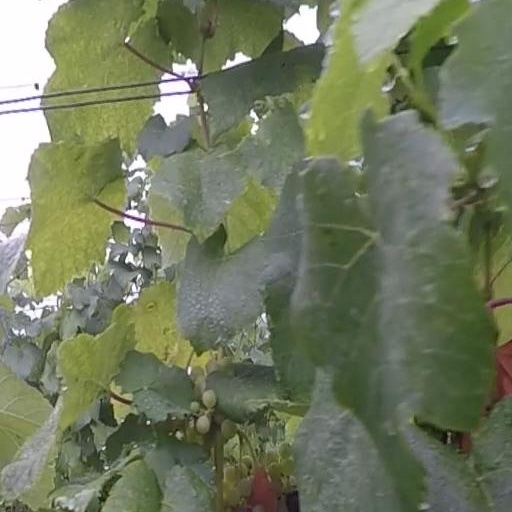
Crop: grape